The Snow Queen (1986 film)

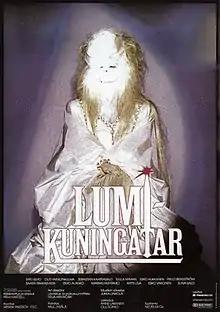
Original Finnish film poster.

The Snow Queen is a 1986 Finnish fantasy film directed by Päivi Hartzell, based on the eponymous 1844 fairy tale by Hans Christian Andersen. It was an exceptionally large film production at the time it was made in Finland, with a total cost of more than 6 million Finnish marks. The Finnish Film Foundation participated in the financing of the film with 2,885,000 Finnish marks.